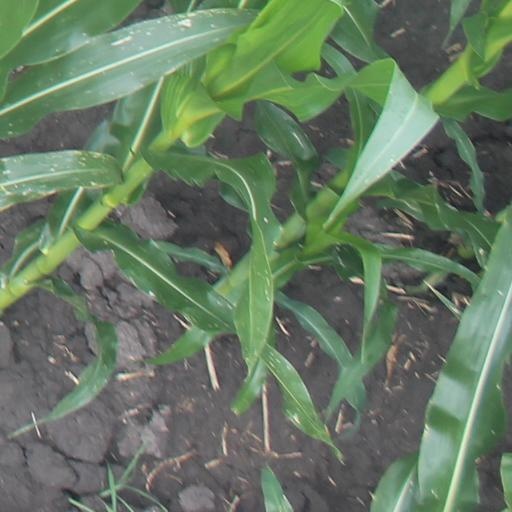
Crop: maize; corn